Netherlands Institute for Art History

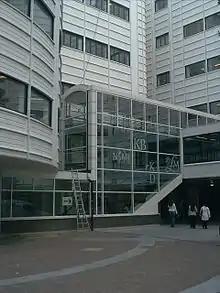
As the logos on the window show, the RKD shares the same building (located near ) with the (LM), the Huygens ING, the Netherlands Music Institute (NMI) and the .

The Netherlands Institute for Art History or RKD (Dutch: ), previously Rijksbureau voor Kunsthistorische Documentatie (RKD), is located in The Hague and is home to the largest art history center in the world. The center specializes in documentation, archives, and books on Western art from the late Middle Ages until modern times. All of this is open to the public, and much of it has been digitized and is available on their website. The main goal of the bureau is to collect, categorize, and make art research available, most notably in the field of Dutch Masters.